Mario Lemieux

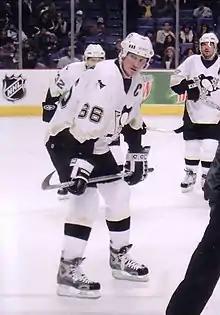
Lemieux in 2005, during his final season

After the lock-out concluded, Lemieux returned to the ice for the 2005–06 season. Hopes for the Penguins were high due to the salary cap and revenue sharing, which enabled the team to compete in the market for several star players. Another reason for optimism was the Penguins winning the lottery for the first draft pick, enabling them to select Sidney Crosby. Lemieux opened up his home to Crosby to help the rookie settle in Pittsburgh, and served as Crosby's mentor.